Oakland Park Boulevard

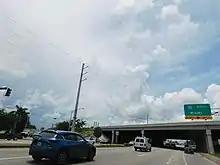
SR 816 westbound approaching Interstate 95

Oakland Park Boulevard passes through mainly residential zones of Sunrise, Lauderhill, Lauderdale Lakes, Oakland Park, Wilton Manors, and Fort Lauderdale. It starts as a spur of Exit 3 of the Sawgrass Expressway, and then merges with the northern terminus of Flamingo Road (SR 823) as it heads east.